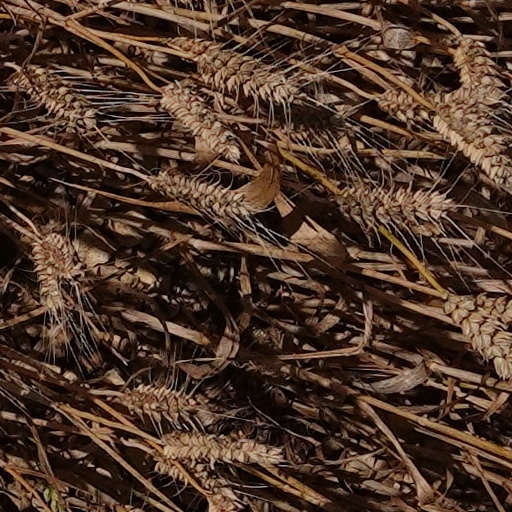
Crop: wheat